José Tomás

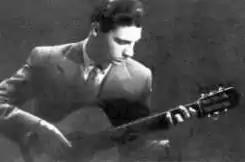

José Tomás Pérez Sellés (26 August 1934, in Alicante – 7 August 2001) was a Spanish classical guitarist and teacher. Considered a major influence on the evolution of classical guitar technique in the second half of the 20th century, he trained many guitarists from all over the world.